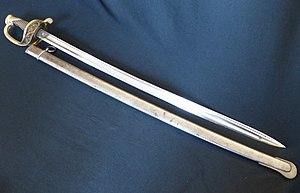
sabre modèle 1845 pour adjudant
Le sabre modèle 1845 est un sabre français pour officiers supérieurs, officiers subalternes, et adjudants d'infanterie. Il est introduit en 1845, en remplacement du sabre modèle 1821.